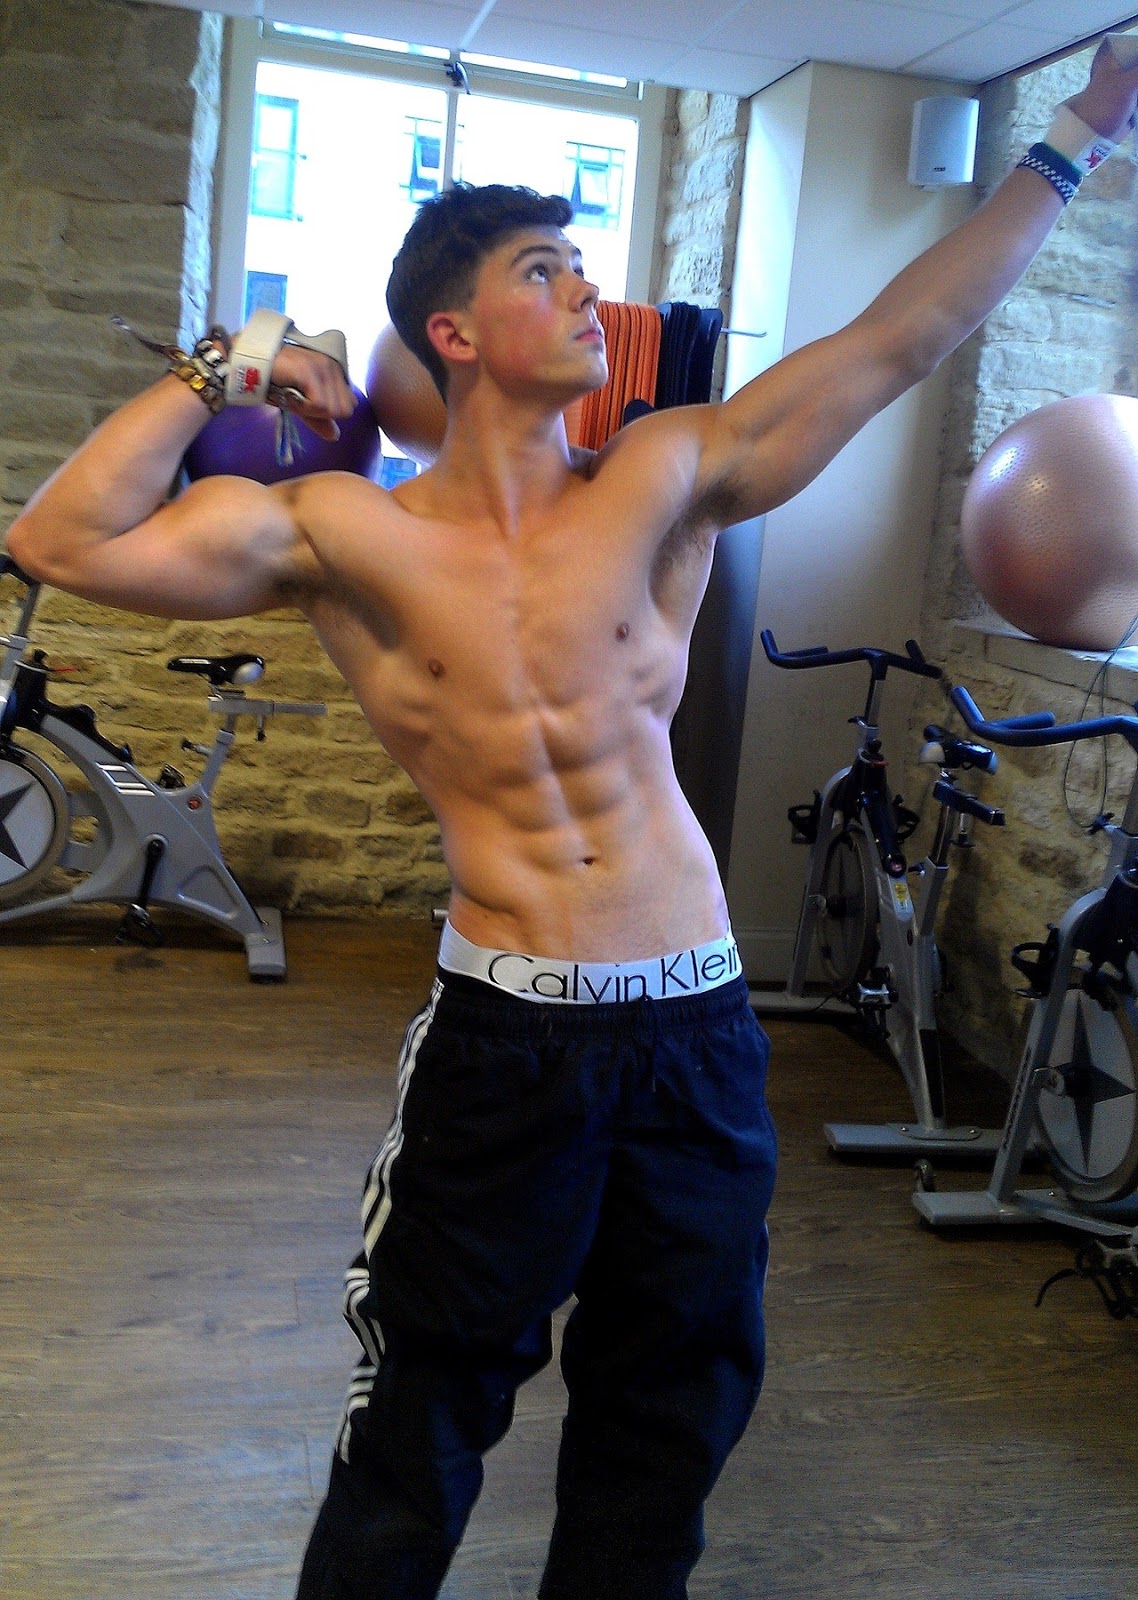
Label: Colored